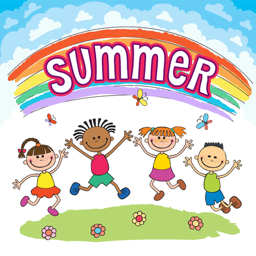
kids jumping with joy on a hill under rainbow , colorful cartoon